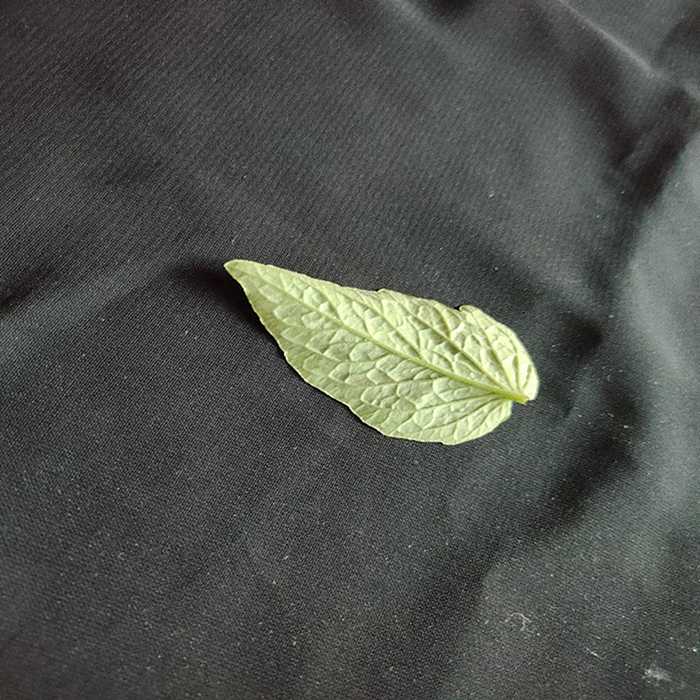
Plant: Tomato
Label: Tomato Fresh leaf